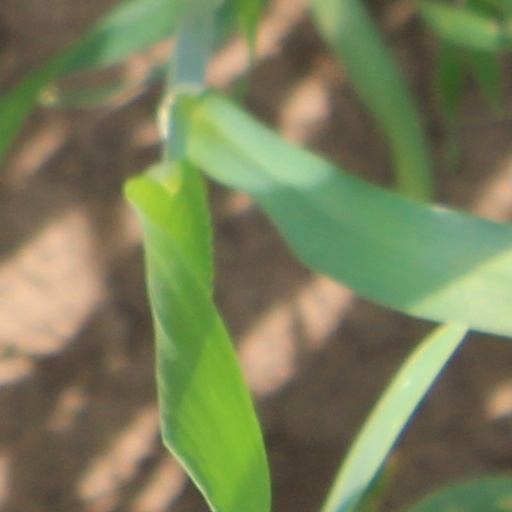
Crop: wheat